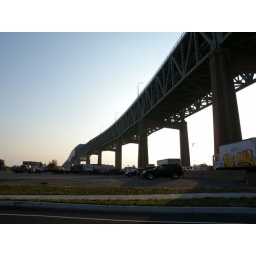
I-95 bridge over the schukil river